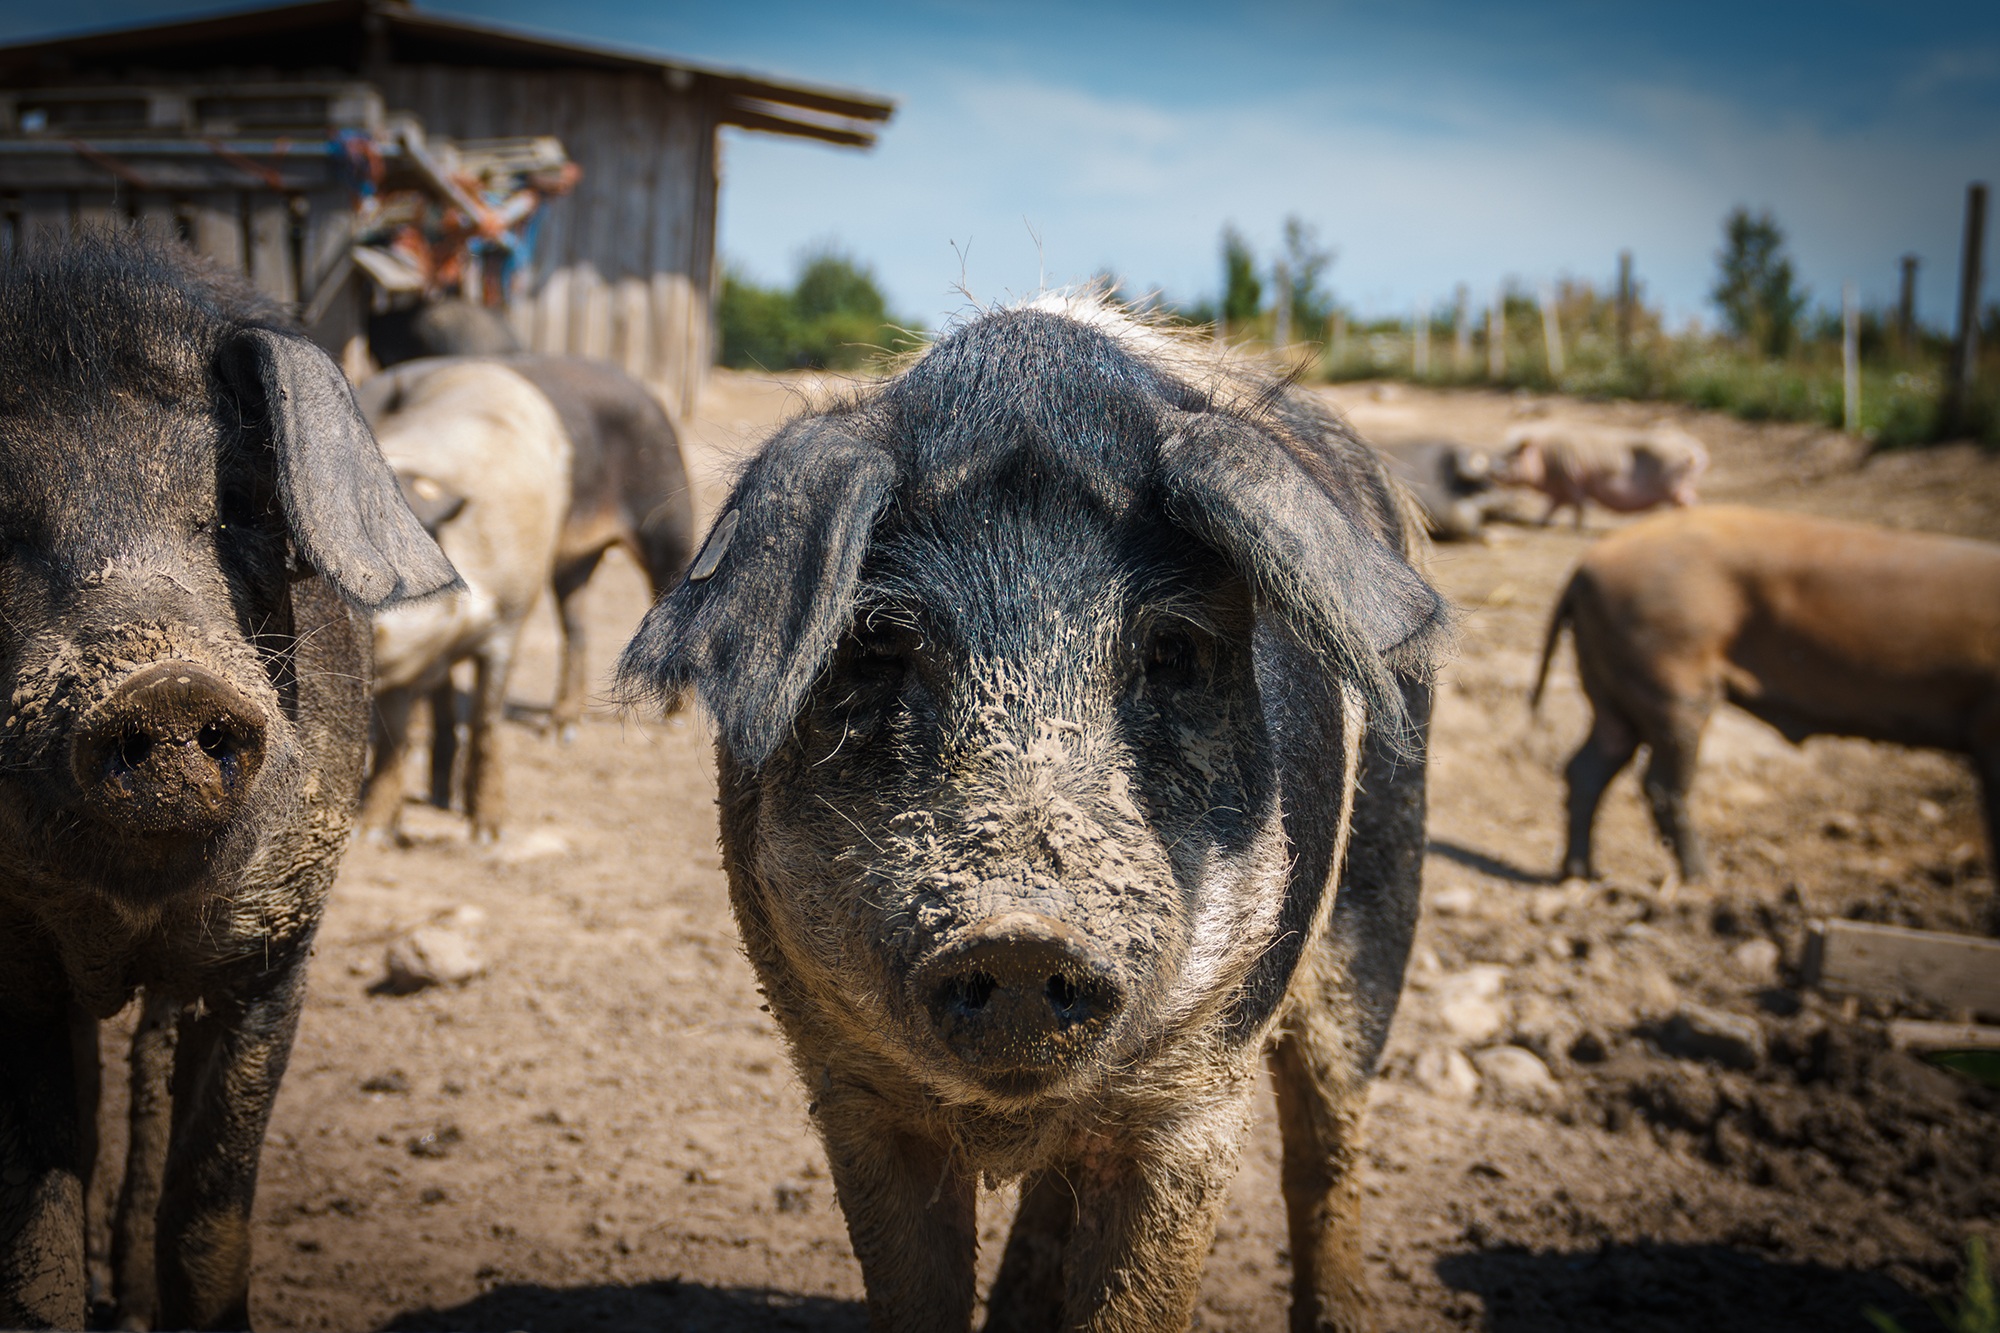
farm, wildlife, livestock, mammal, dirty, fauna, sow, animals, pigs, vertebrate, pig, domestic pig, happy pig, pig like mammal, mangalitza